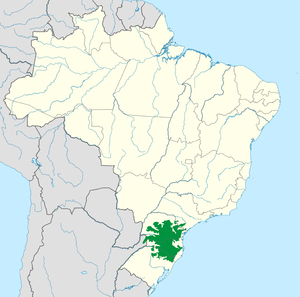
La forêt ombrophile mixte ou forêt d'araucaria est une écorégion terrestre de type forêt tropicale humide située dans les régions du Sud du Brésil et du Nord-Est de l'Argentine. Elle se caractérise par la présence de conifères et notamment de pins du Paraná.